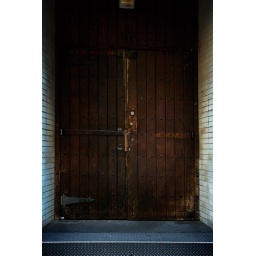
Big wooden door on 19th street in Manhattan.